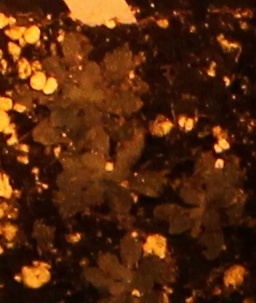
Label: Horseweed